Li Bingbing

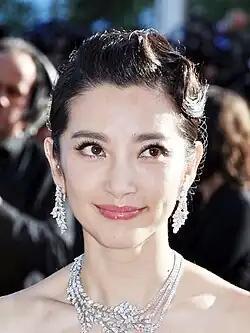
Li Bingbing at the 2011 Cannes Film Festival.

Li Bingbing's first time in an English-language film is Wayne Wang's "Snow Flower and the Secret Fan", adapted from Lisa See's 2005 novel of the same title. The film premiered at the 2011 Cannes Film Festival. Li started to gain recognition in Hollywood after starring in "", playing Ada Wong. The same year, she was cast in action fantasy film "400 Boys", directed by British director Alastair Paton.